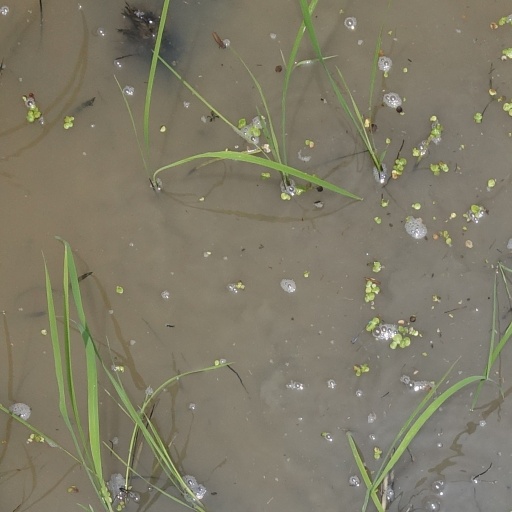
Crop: rice